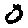
Label: 0